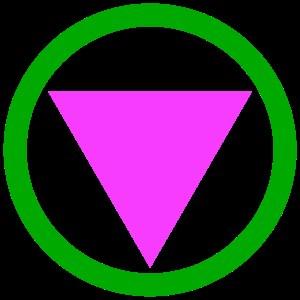
Un safe space, également appelé espace positif ou zone neutre désigne un endroit permettant aux personnes habituellement marginalisées, à cause d'une ou plusieurs appartenances à certains groupes sociaux, de se réunir afin de communiquer autour de leurs expériences de marginalisation.